Godillot Place

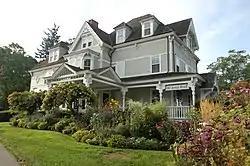

Godillot Place is a historic country estate at 60 and 65 Jesup Road in Westport, Connecticut. The main house, now known as the Lyman Building, built c. 1880 around an 1804 farmhouse, is Westport's best example of Stick style architecture. The estate also includes a late 19th-century carriage house and guest cottage, all now owned by the town. The property was listed on the National Register of Historic Places in 1977.